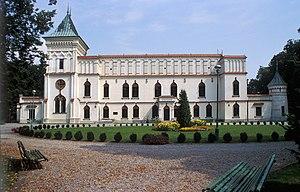
La voïvodie des Basses-Carpates est une des 16 régions administratives de Pologne. Le chef-lieu de la voïvodie est Rzeszów.